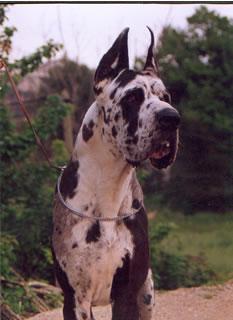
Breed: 206-n000035-Great_Dane